Six Flags AstroWorld

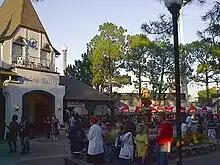
Alpine Valley

There were ten themed areas by the early 1980s. WaterWorld, an adjacent water park built in 1983, became part of AstroWorld in 2002. The park's outdoor concert venue, the Southern Star Amphitheatre, opened in 1980. Well-known musicians and bands performed at the amphitheater over the years, including The Beach Boys, the Grateful Dead, and Bob Dylan.